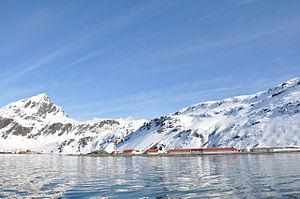
King Edward Point - Géorgie du Sud - 2009
King Edward Point est une base britannique située en Géorgie du Sud non loin de Grytviken. Appelée « KEP », c'est aussi le centre stratégique et politique du territoire de la Géorgie du Sud-et-les Îles Sandwich du Sud.